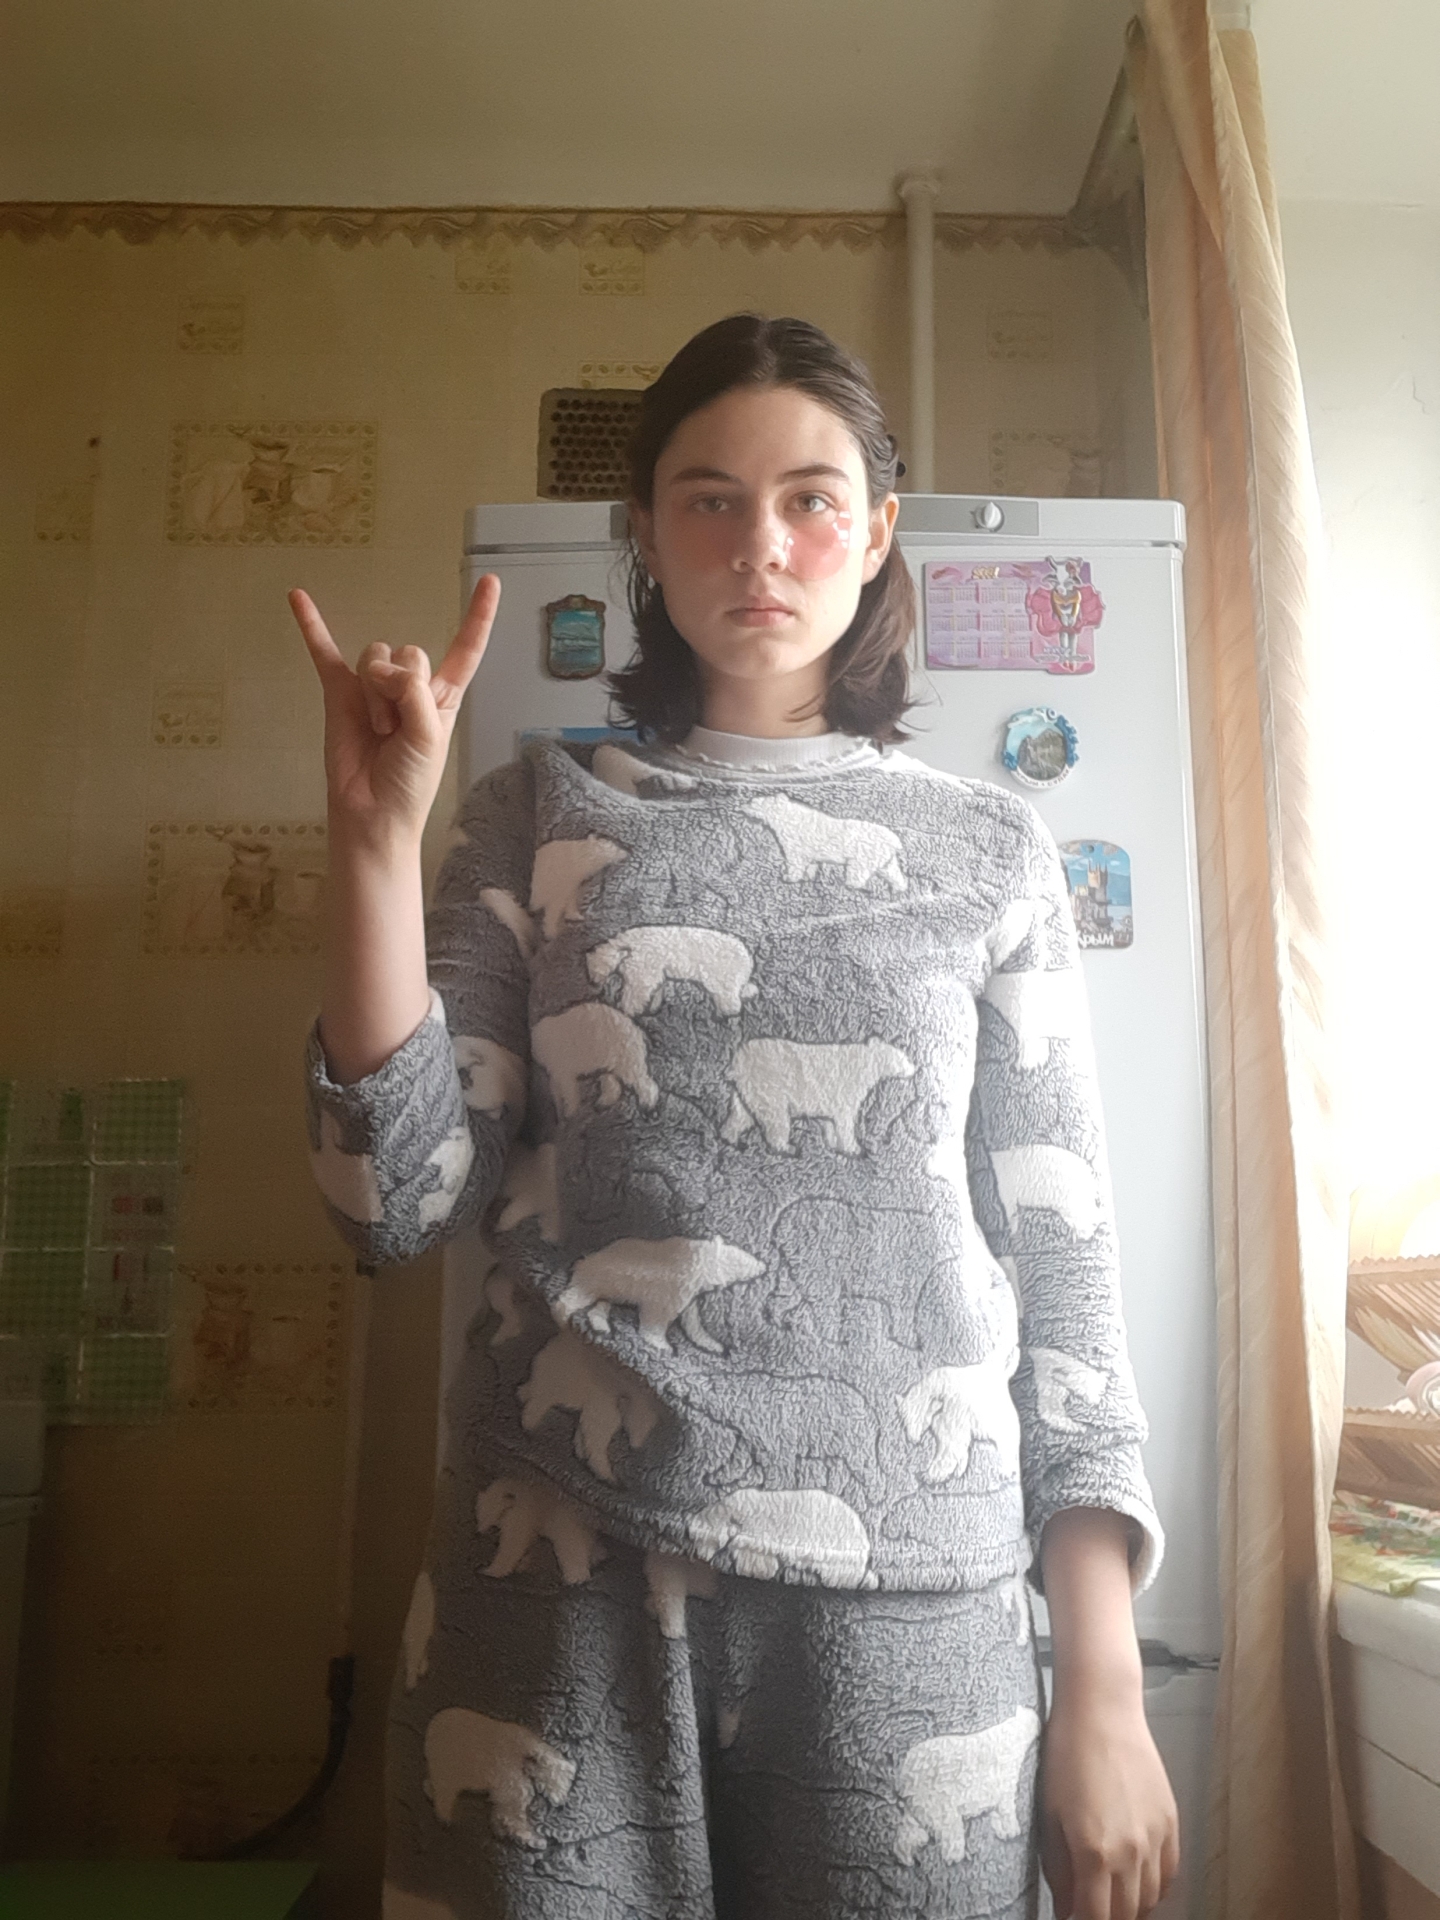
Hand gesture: rock